Vananda, Montana

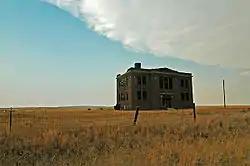
Abandoned schoolhouse

Vananda is a former unincorporated village in northwestern Rosebud County, Montana, United States, along the route of U.S. Highway 12.